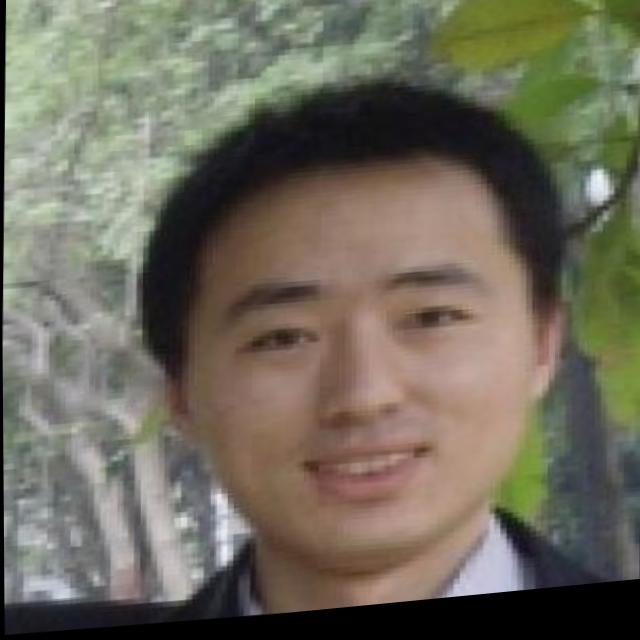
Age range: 21-44